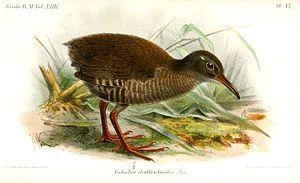
Le Râle de Dieffenbach est une espèce éteinte d'oiseaux de la famille des Rallidae.